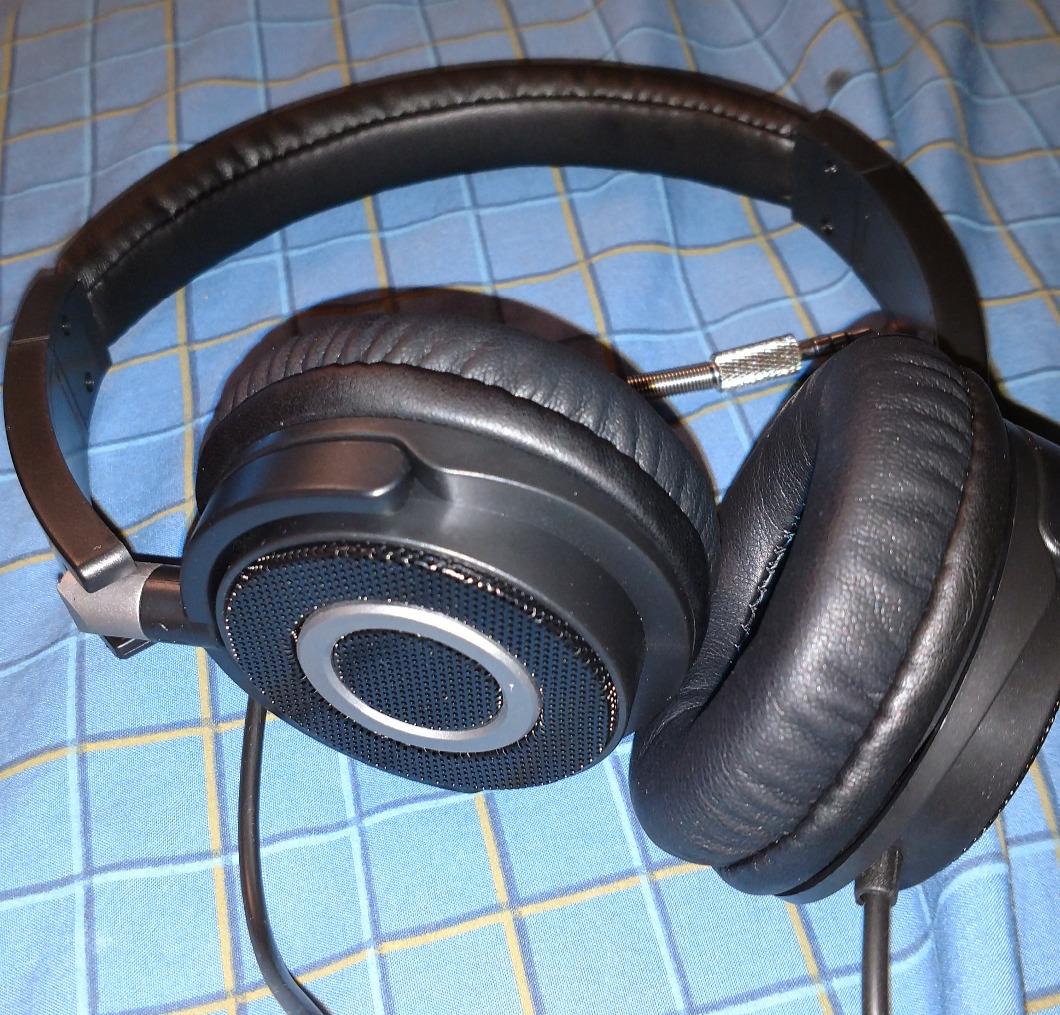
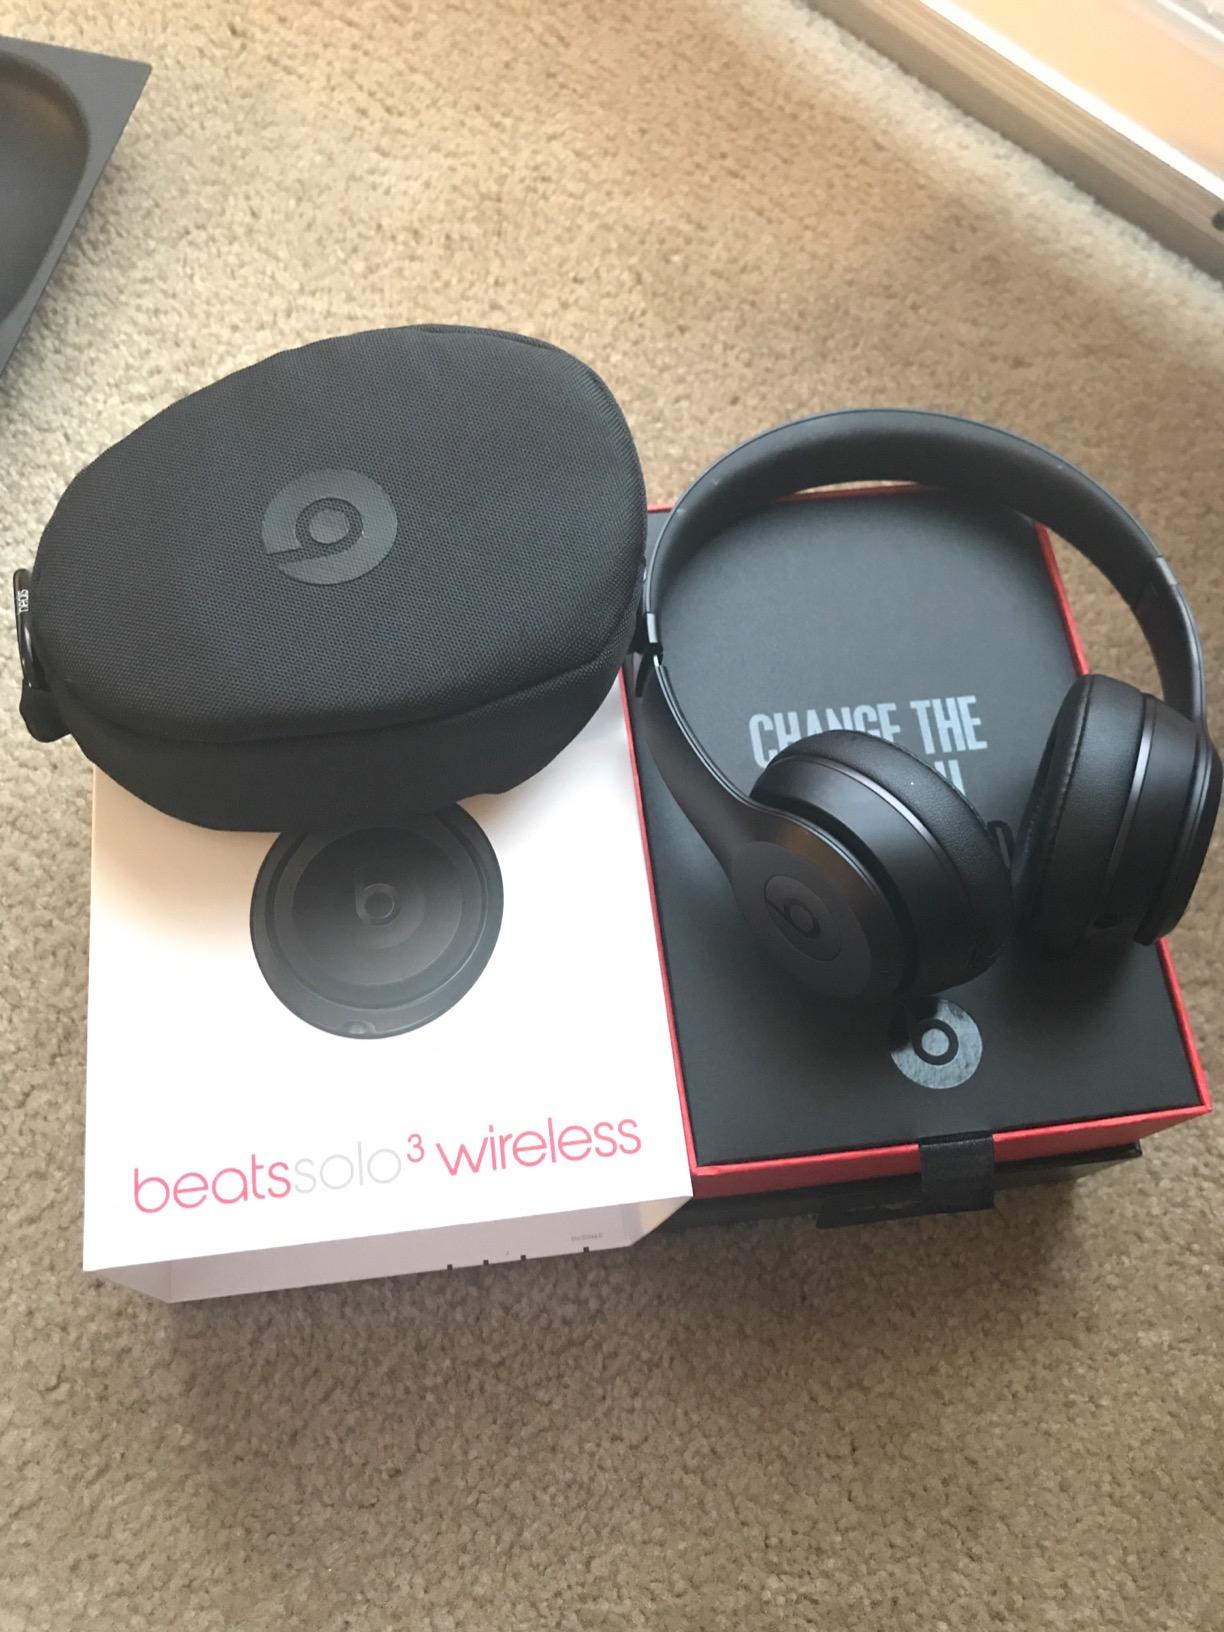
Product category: headphones
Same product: no